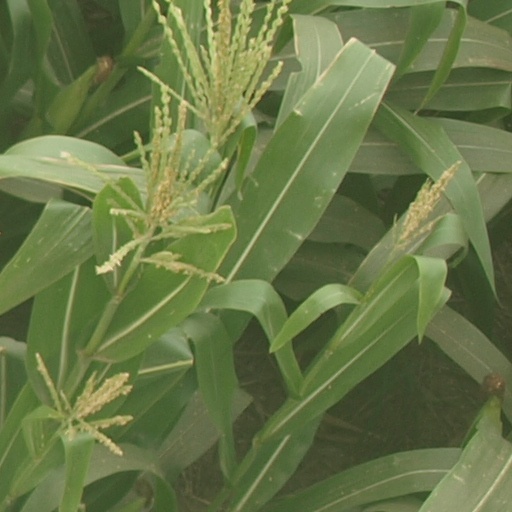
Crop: maize; corn